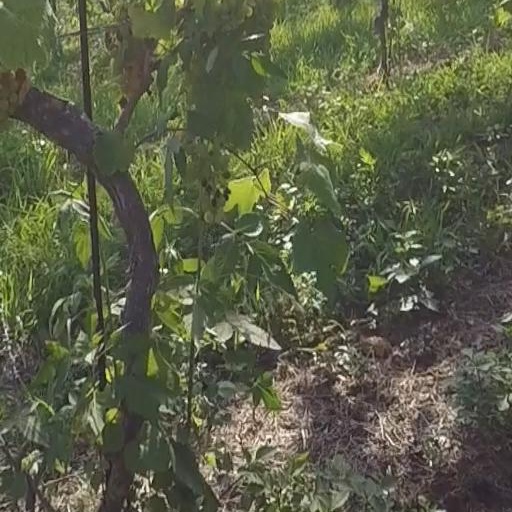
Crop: grape